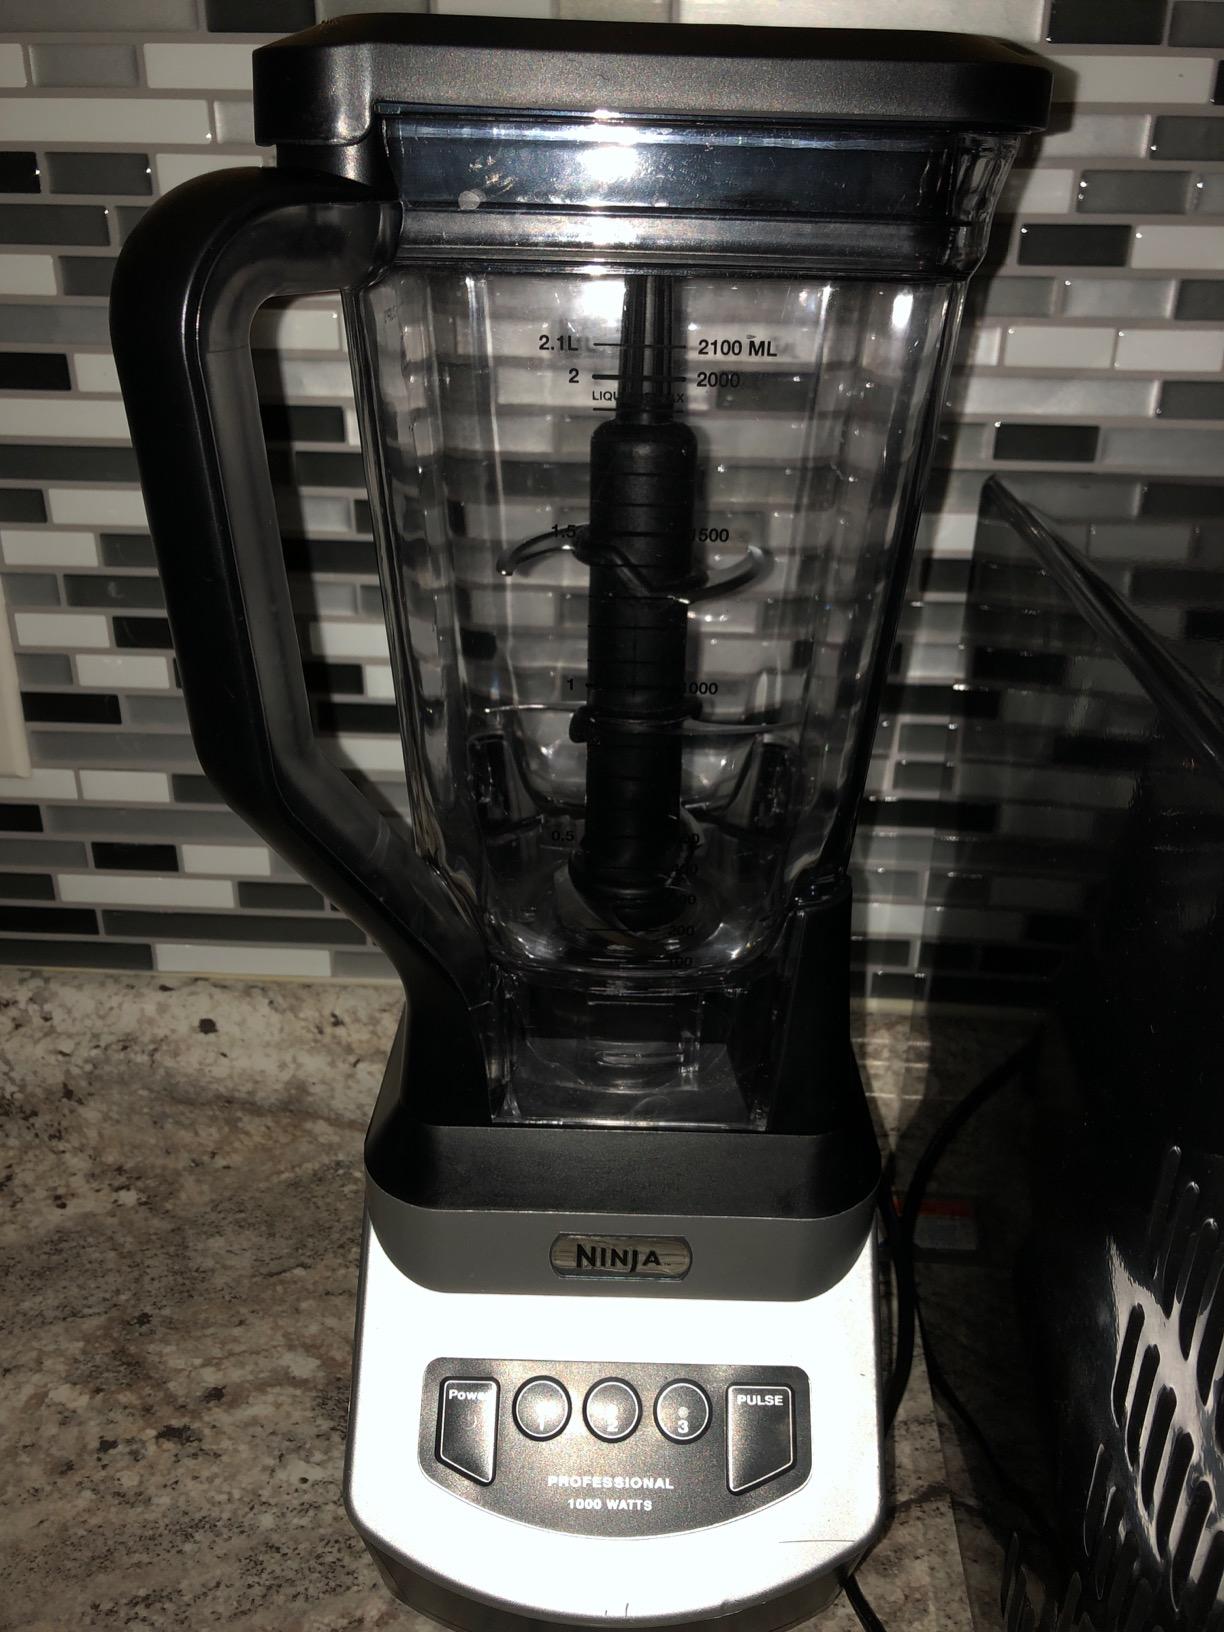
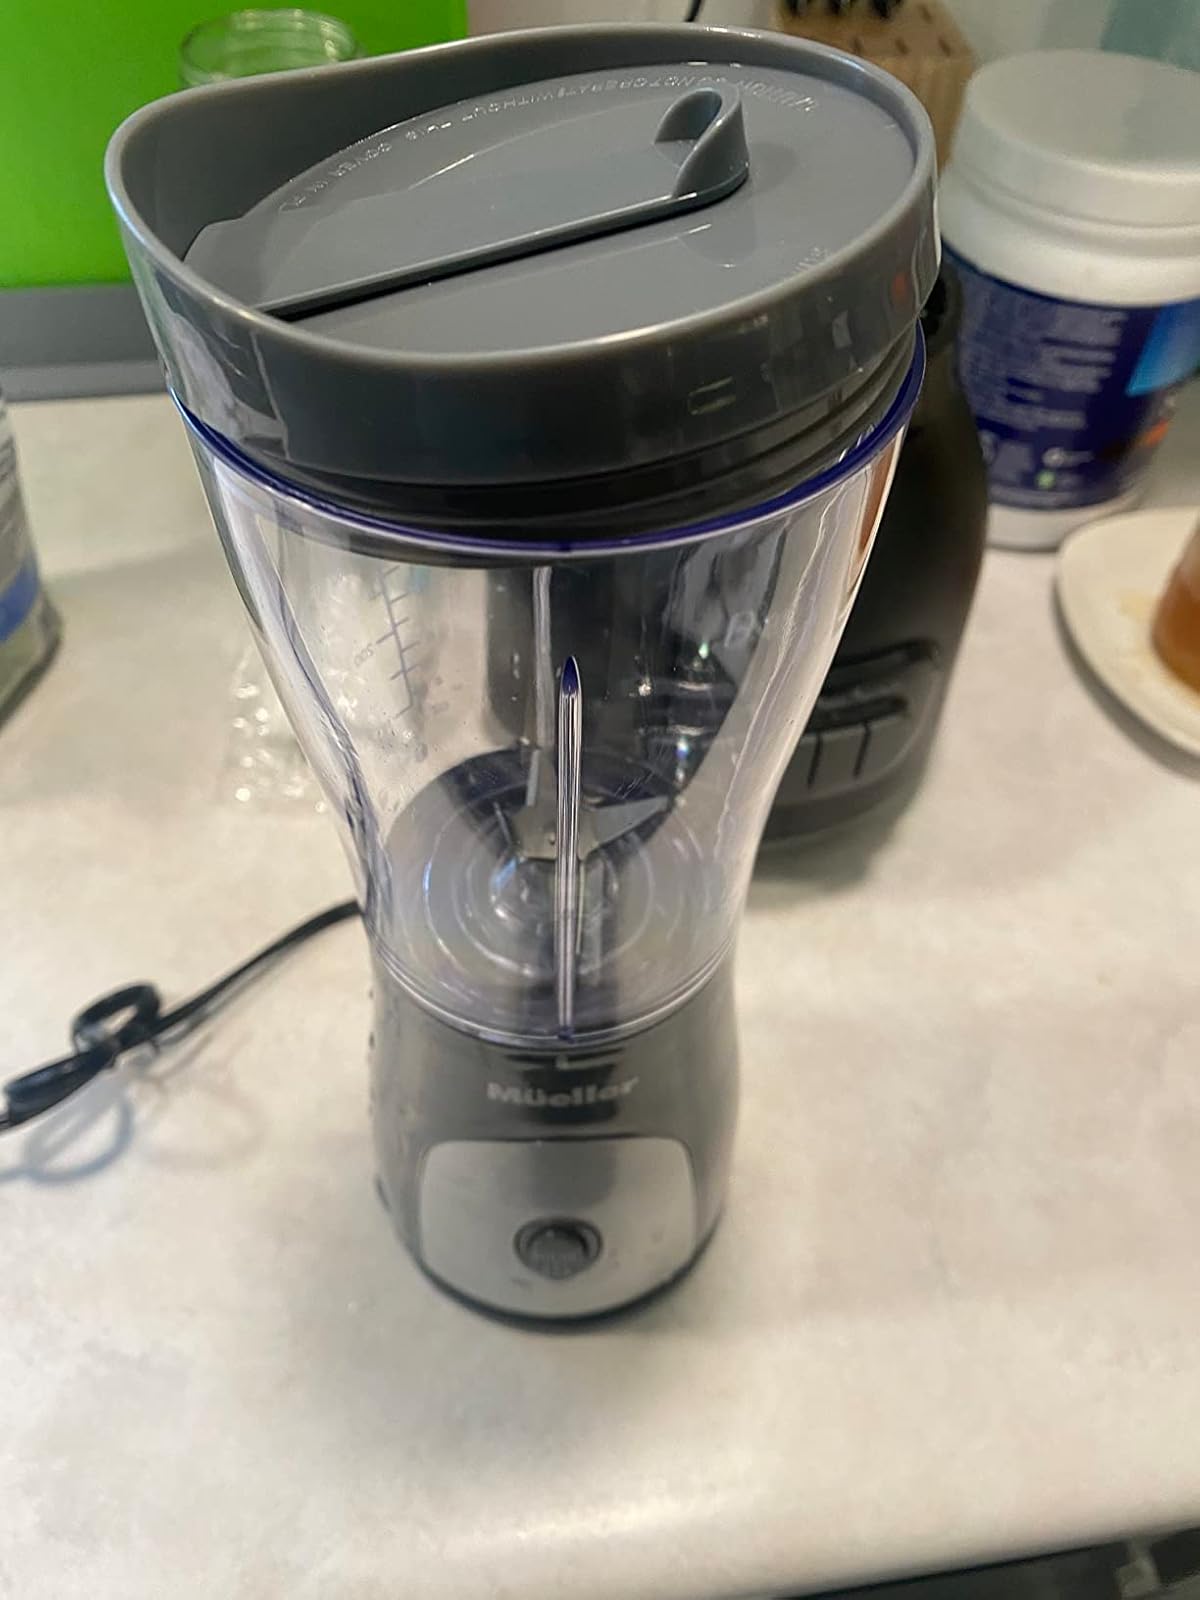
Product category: items_blender
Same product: no